Describe the emotion expressed in this image:  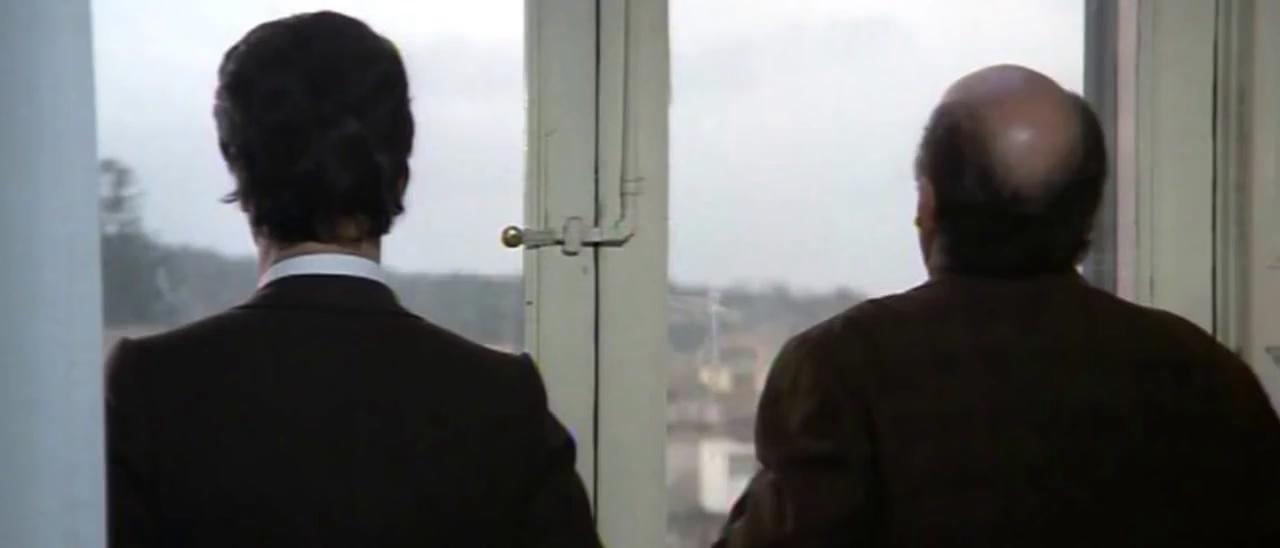
This person displays Fear, valence and arousal with high intensity.